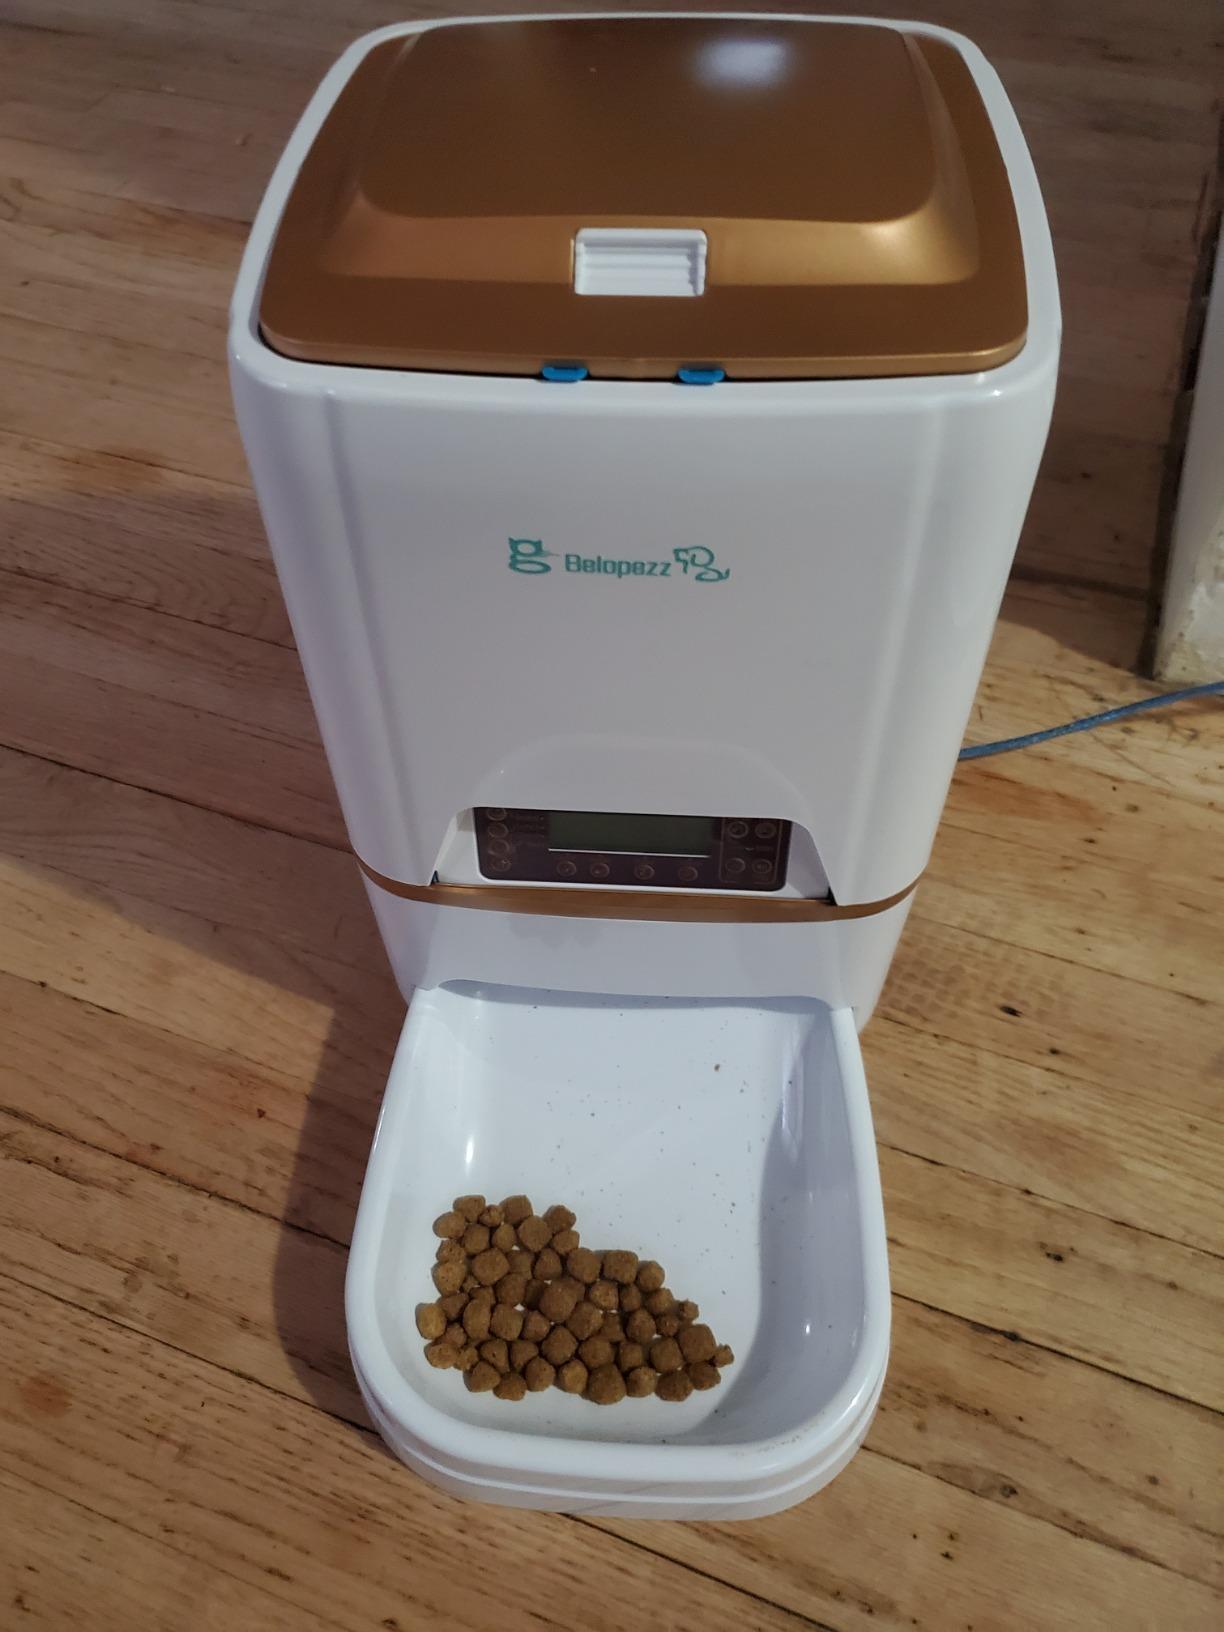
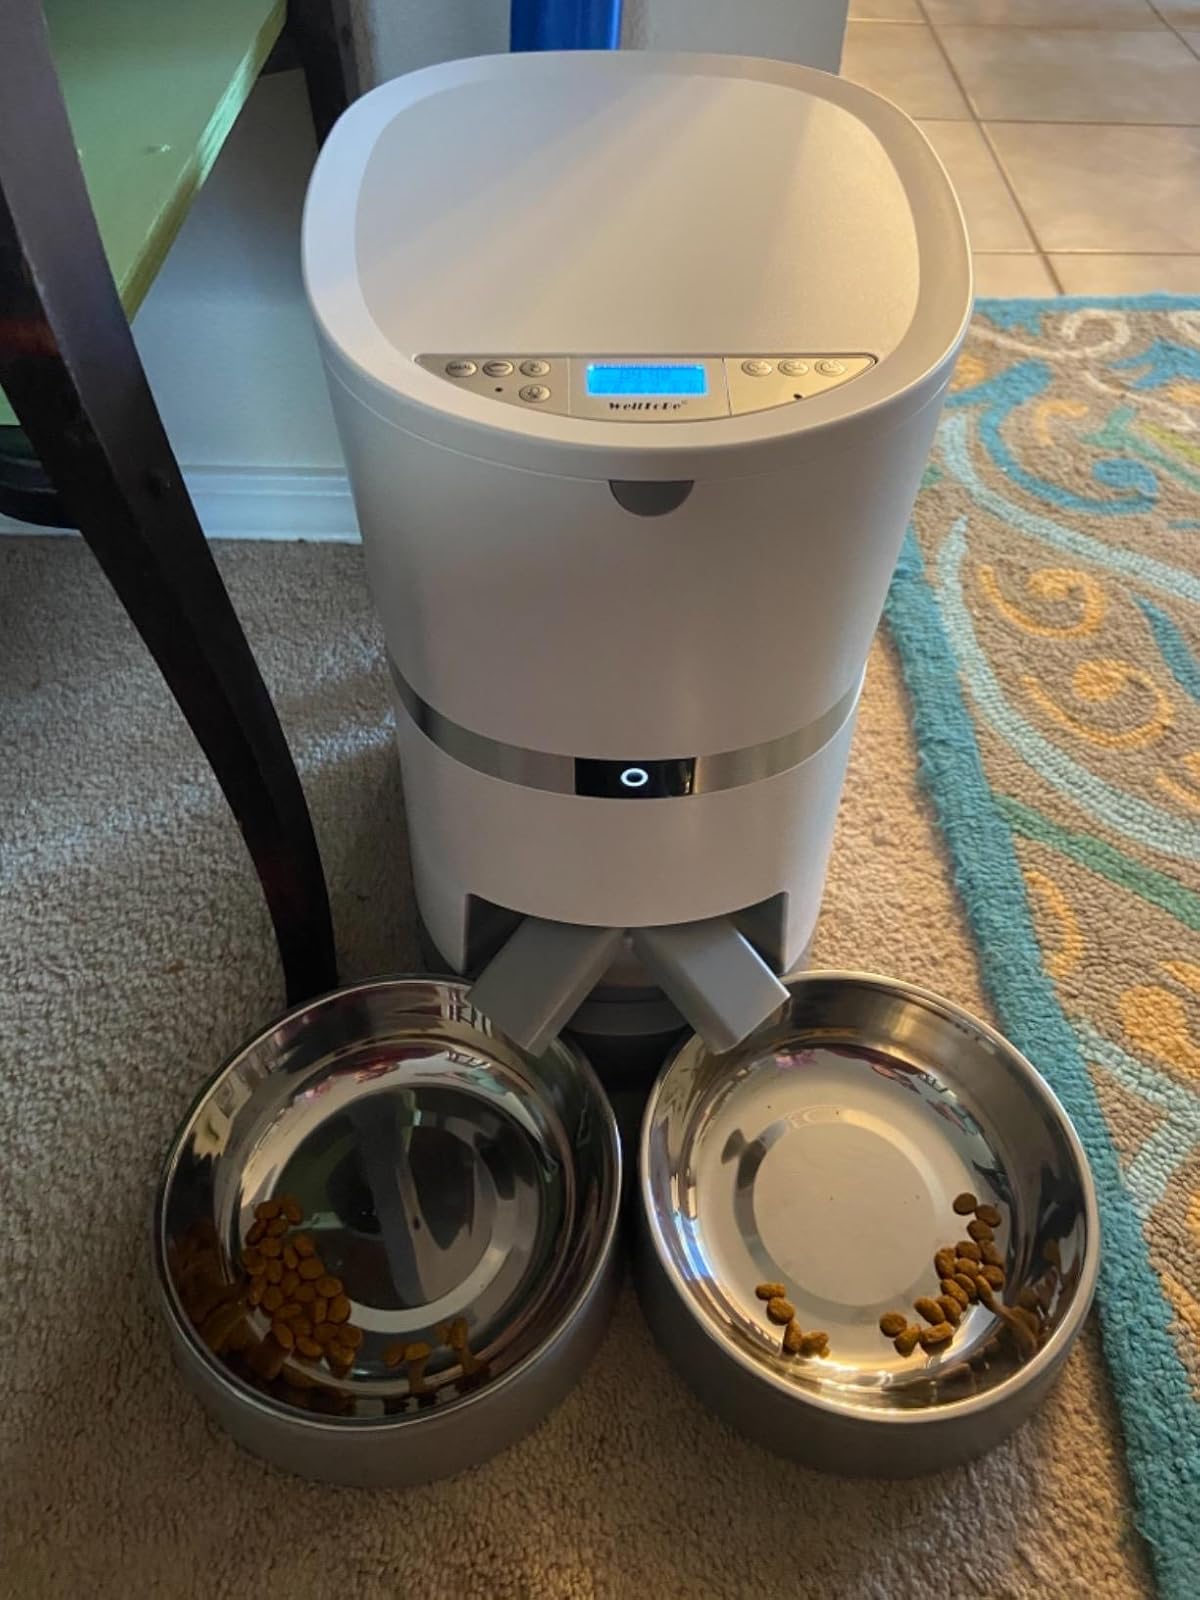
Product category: items_feeder
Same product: no